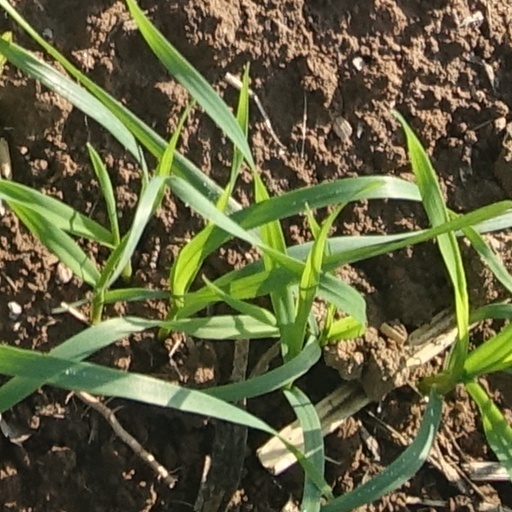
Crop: wheat